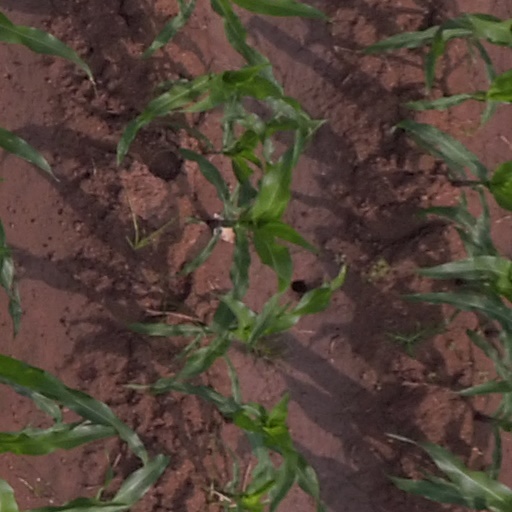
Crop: maize; corn